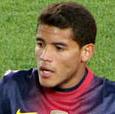
Age: 21